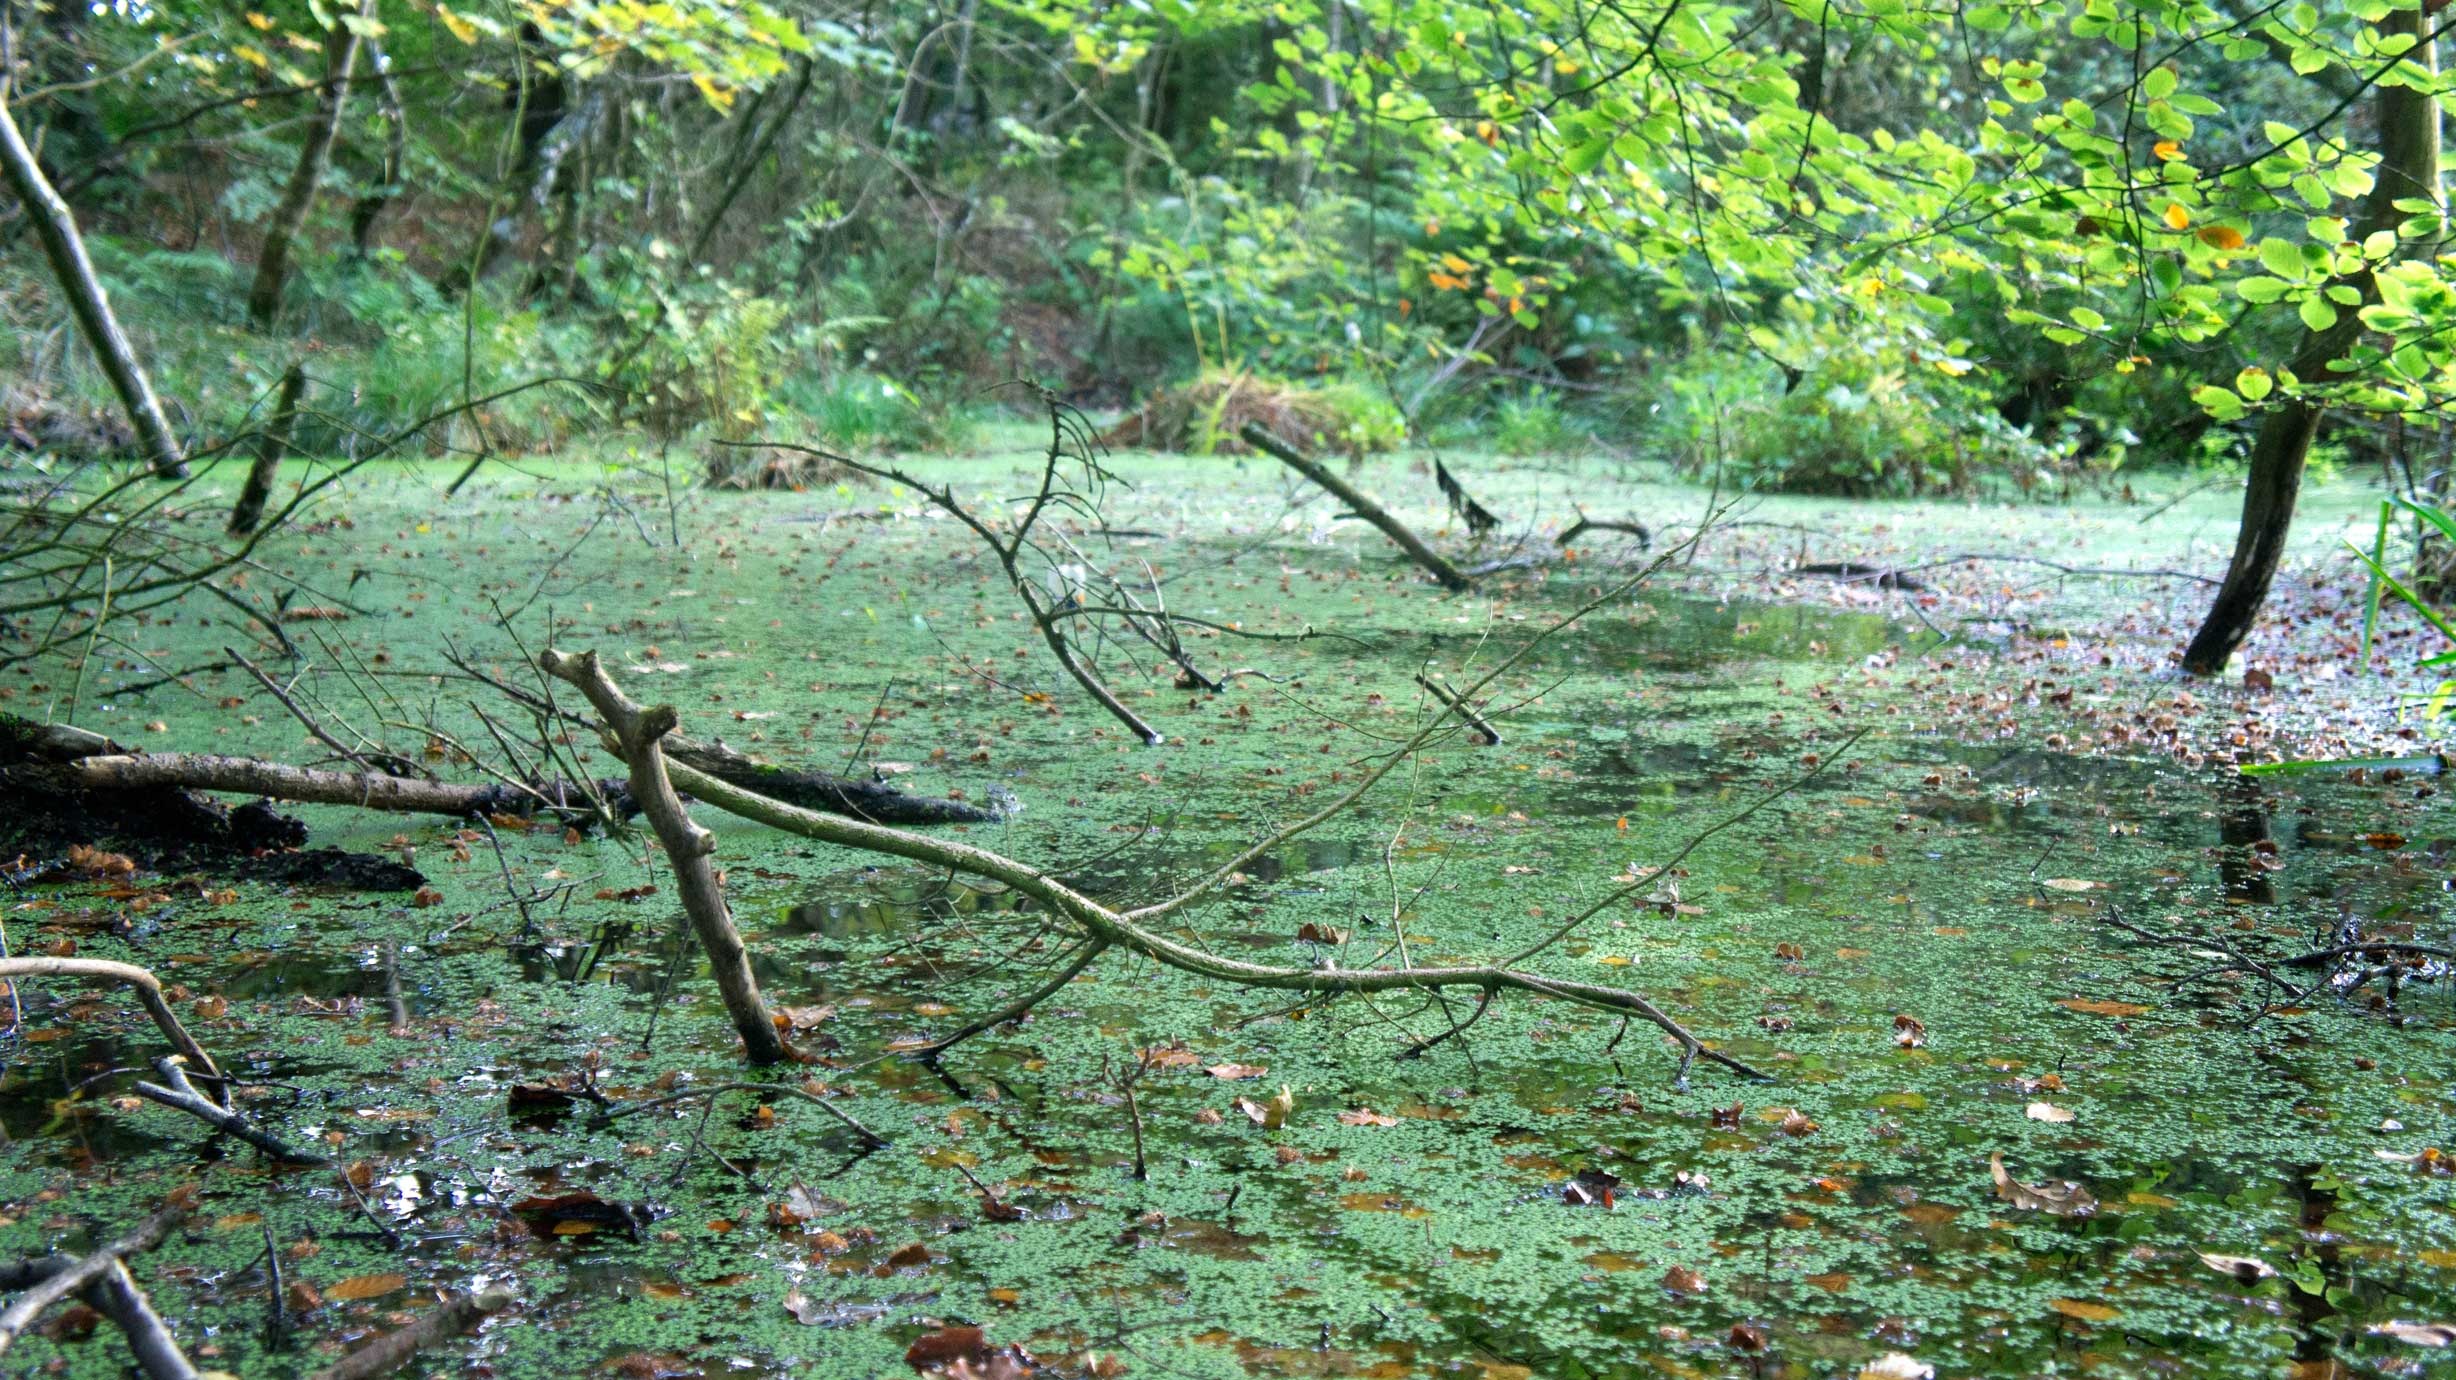
tree, water, nature, forest, swamp, trail, flower, pond, wildlife, environment, green, jungle, natural, calm, flora, outdoors, vegetation, shrub, rainforest, deciduous, wetland, bog, woodland, habitat, ecosystem, marshes, natural environment